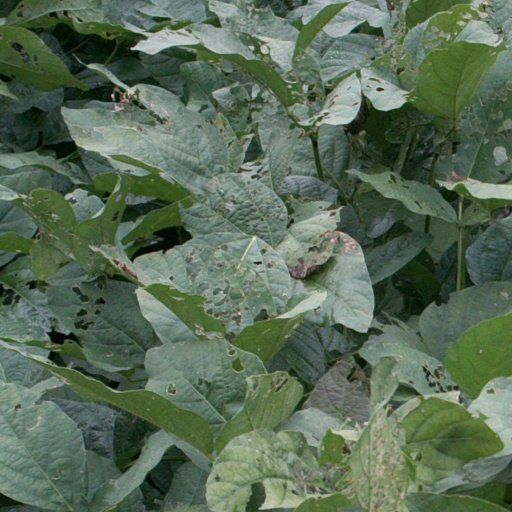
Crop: soybean